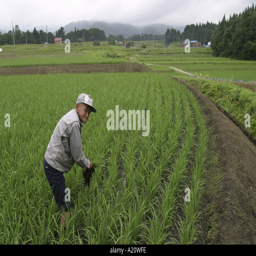
person , pulling weeds from his rice field in the village